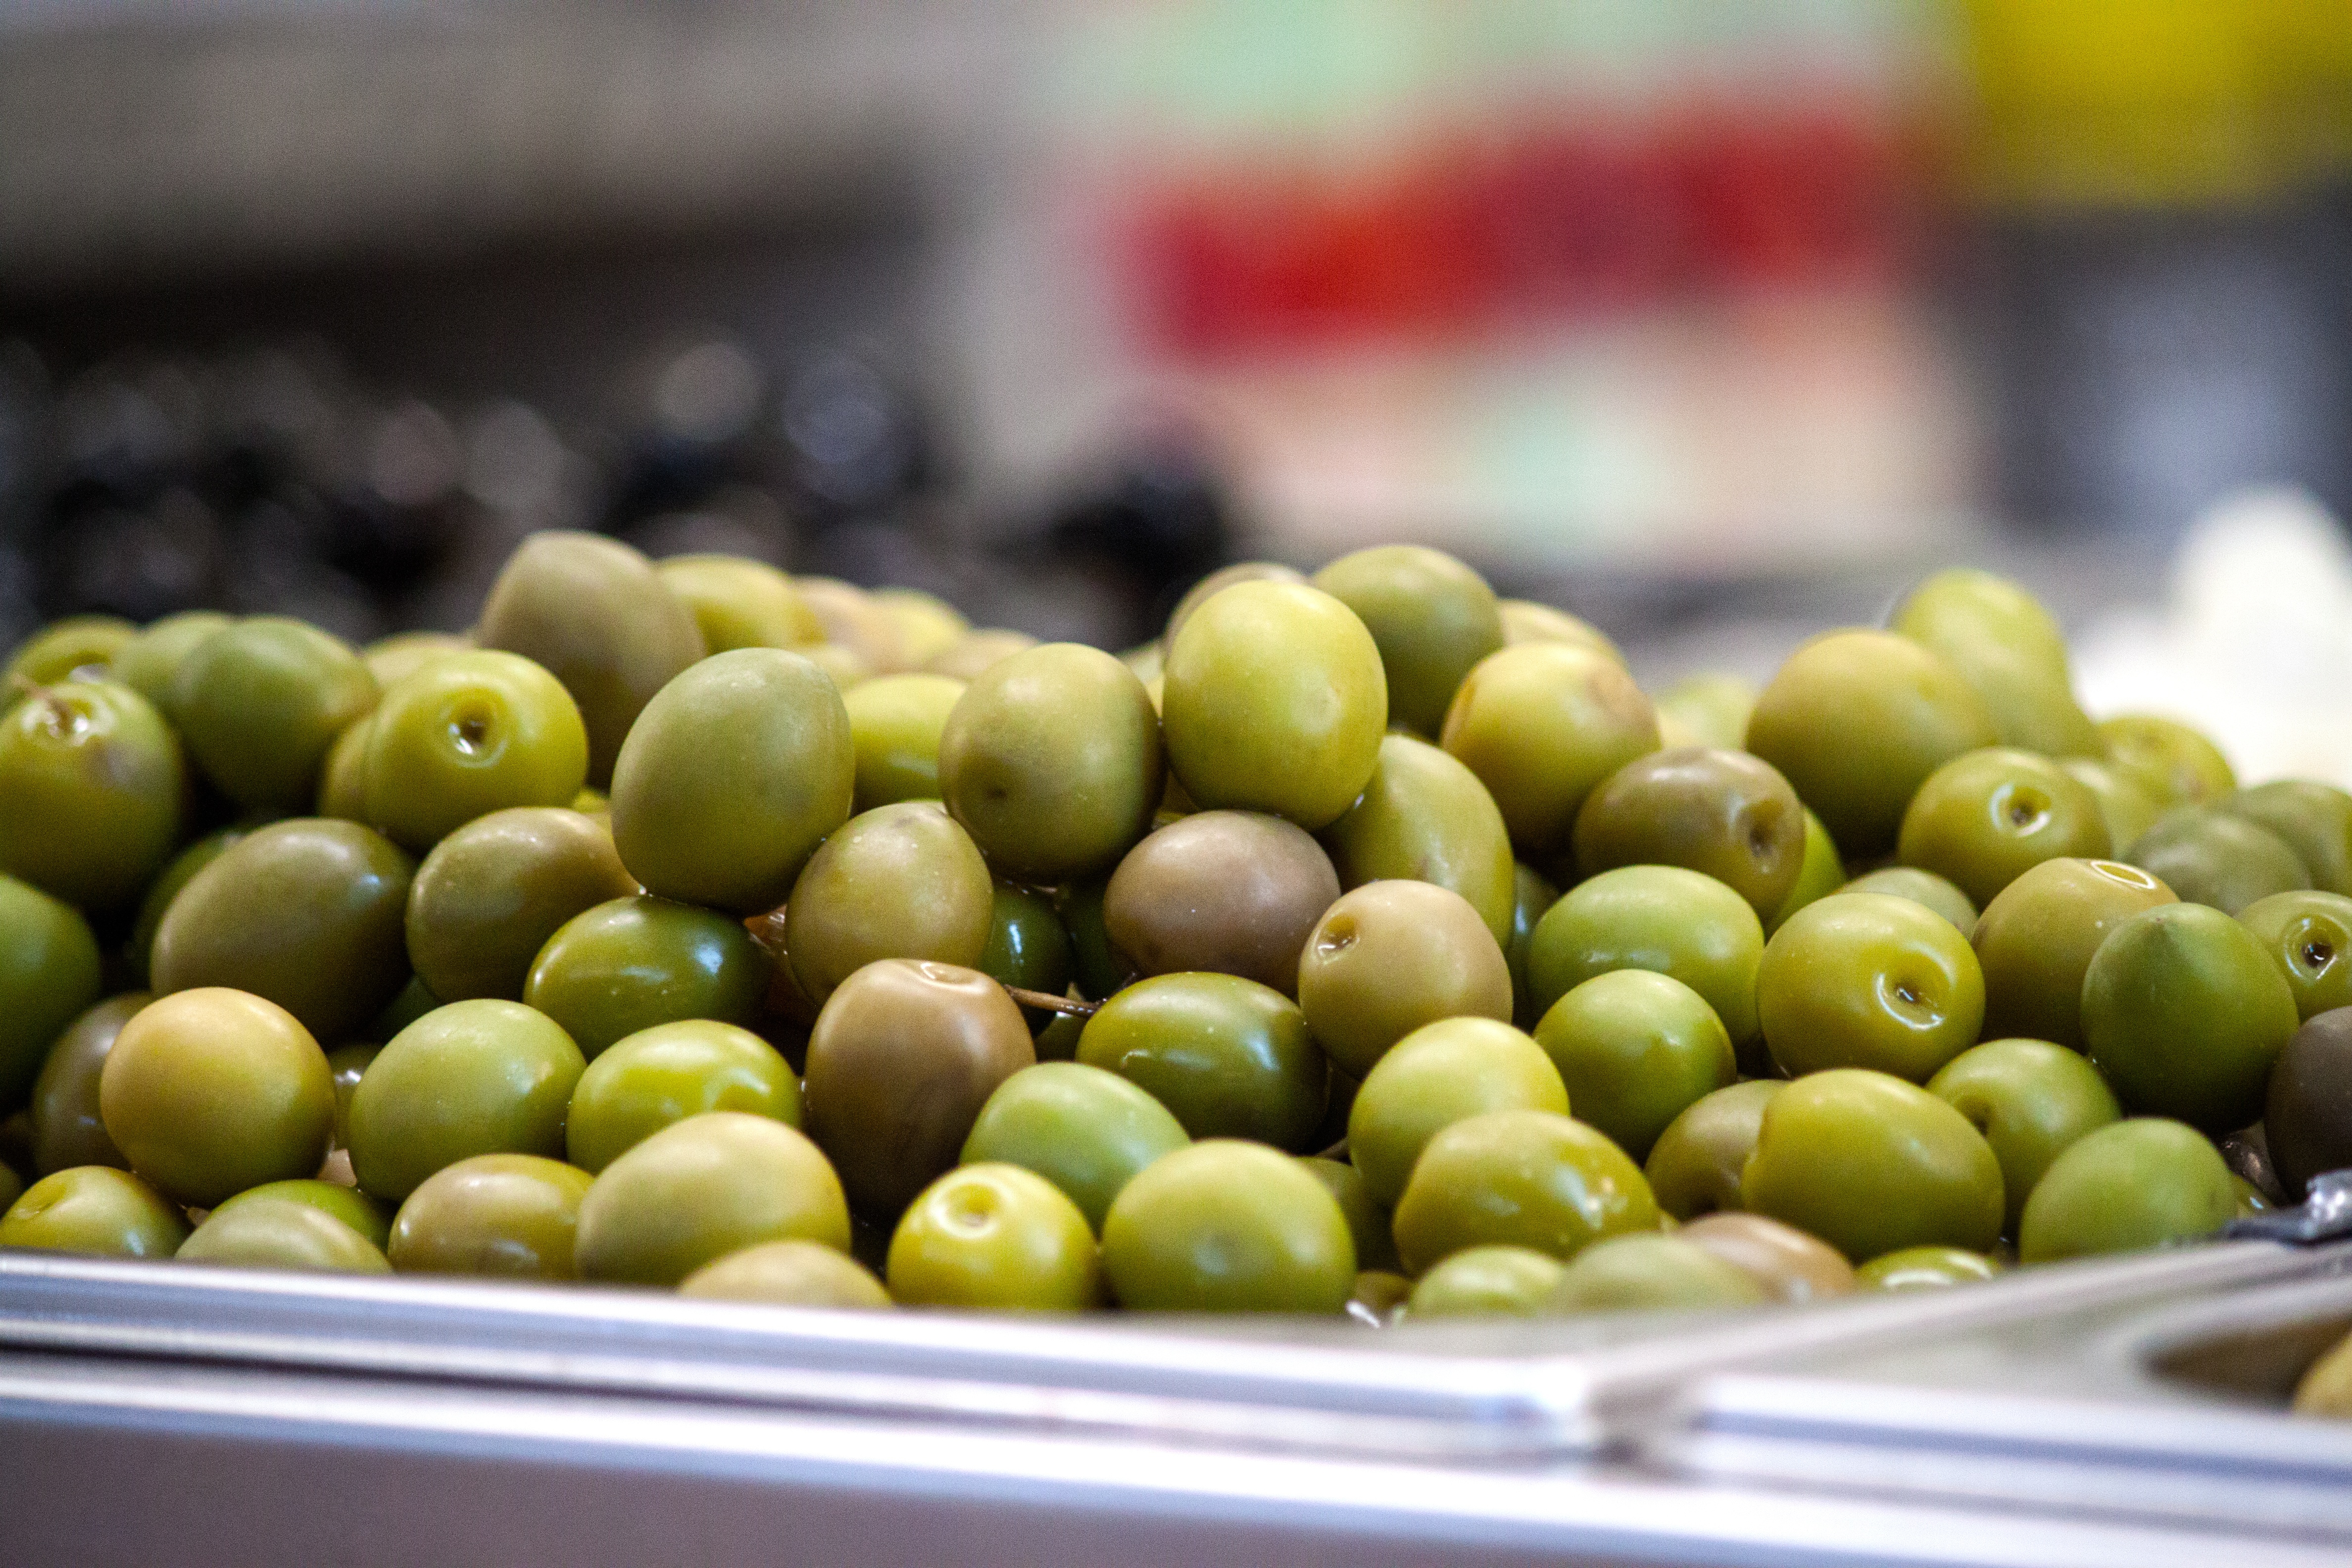
plant, fruit, food, produce, vegetable, crop, agriculture, olive, flowering plant, land plant